Sukhoi Su-35

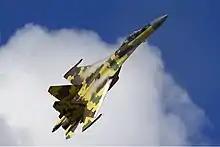
A Russian Air Force Sukhoi Su-35 performing at MAKS 2009 air show in Moscow

Following the completion of design work, KnAAPO constructed the first prototype, which was finished in mid-2007. The prototype, Su-35-1, was then transferred to the Gromov Flight Research Institute at Zhukovsky Airfield, in preparation for its maiden flight. On 19 February 2008, Sergey Bogdan took the aircraft aloft for its 55-minute first flight from Zhukovsky. Bogdan later piloted the second prototype on its maiden flight on 2 October from KnAAPO's Dzyomgi Airport. The flight-test programme was expected to involve three flying prototypes, but on 26 April 2009, a day before its scheduled maiden flight, the fourth Su-35 (there's a static test aircraft) crashed during a taxi run at Dzyomgi Airport. The aircraft struck a barrier at the end of the runway and was destroyed by fire; the pilot ejected and sustained burn injuries. The cause of the accident was the failure of the engine management system, as a result of which the afterburner was not turned off.